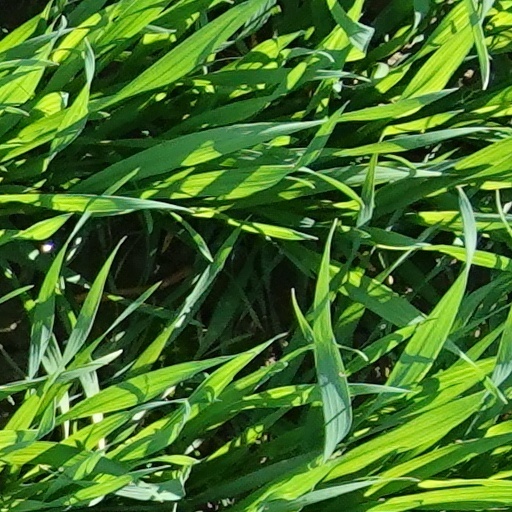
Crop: wheat